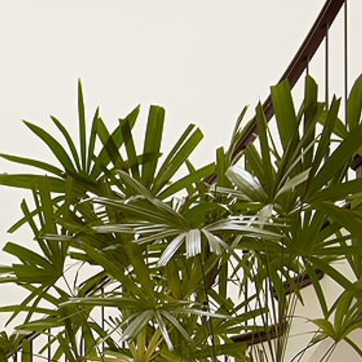
Material: foliage